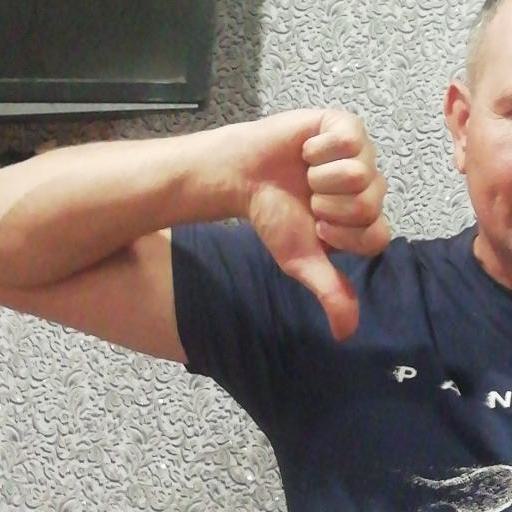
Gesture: dislike